Arsenal F.C.

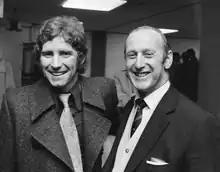
Alan Ball (left) and Bertie Mee (who led Arsenal to their first double in 1971), pictured in 1972

Arsenal were not to win the League or the FA Cup for another 18 years. The '53 Champions squad had aged, and the club failed to attract strong enough replacements. Although Arsenal were competitive during these years, their fortunes had waned; the club spent most of the 1950s and 1960s in mid-table mediocrity. Even former England captain Billy Wright could not bring the club any success as manager, in a stint between 1962 and 1966.